Administrative divisions of New Caledonia

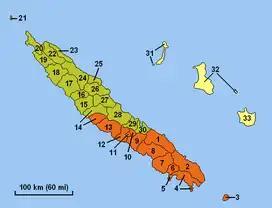
Administrative divisions of New Caledonia: North Province South Province Loyalty Islands Province. The numbers correspond to the list of communes to the left.

In addition, a parallel layer of administration exists for Kanak tribal affairs; these are called "aires coutumières" ("tribal areas") and are eight in number. Their jurisdiction does not encompass non-Kanaks living within these zones. The tribal areas more or less correspond to the indigenous language areas and/or areas of pre-French tribal alliances.